2023 Neve Yaakov shooting

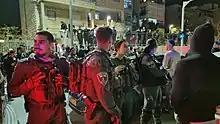
Israeli Police at the scene

Palestinian and Israeli sources stated that between 42 and 50 people have been arrested since the attack, mostly members of the family of the perpetrator. Additionally, Israel is planning on demolishing the perpetrator's house. On 28 January, his home was evacuated and sealed in preparation for demolition.